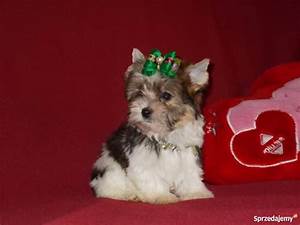
Label: dog